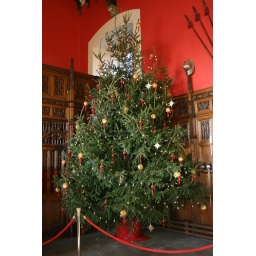
Xmas tree in the castle